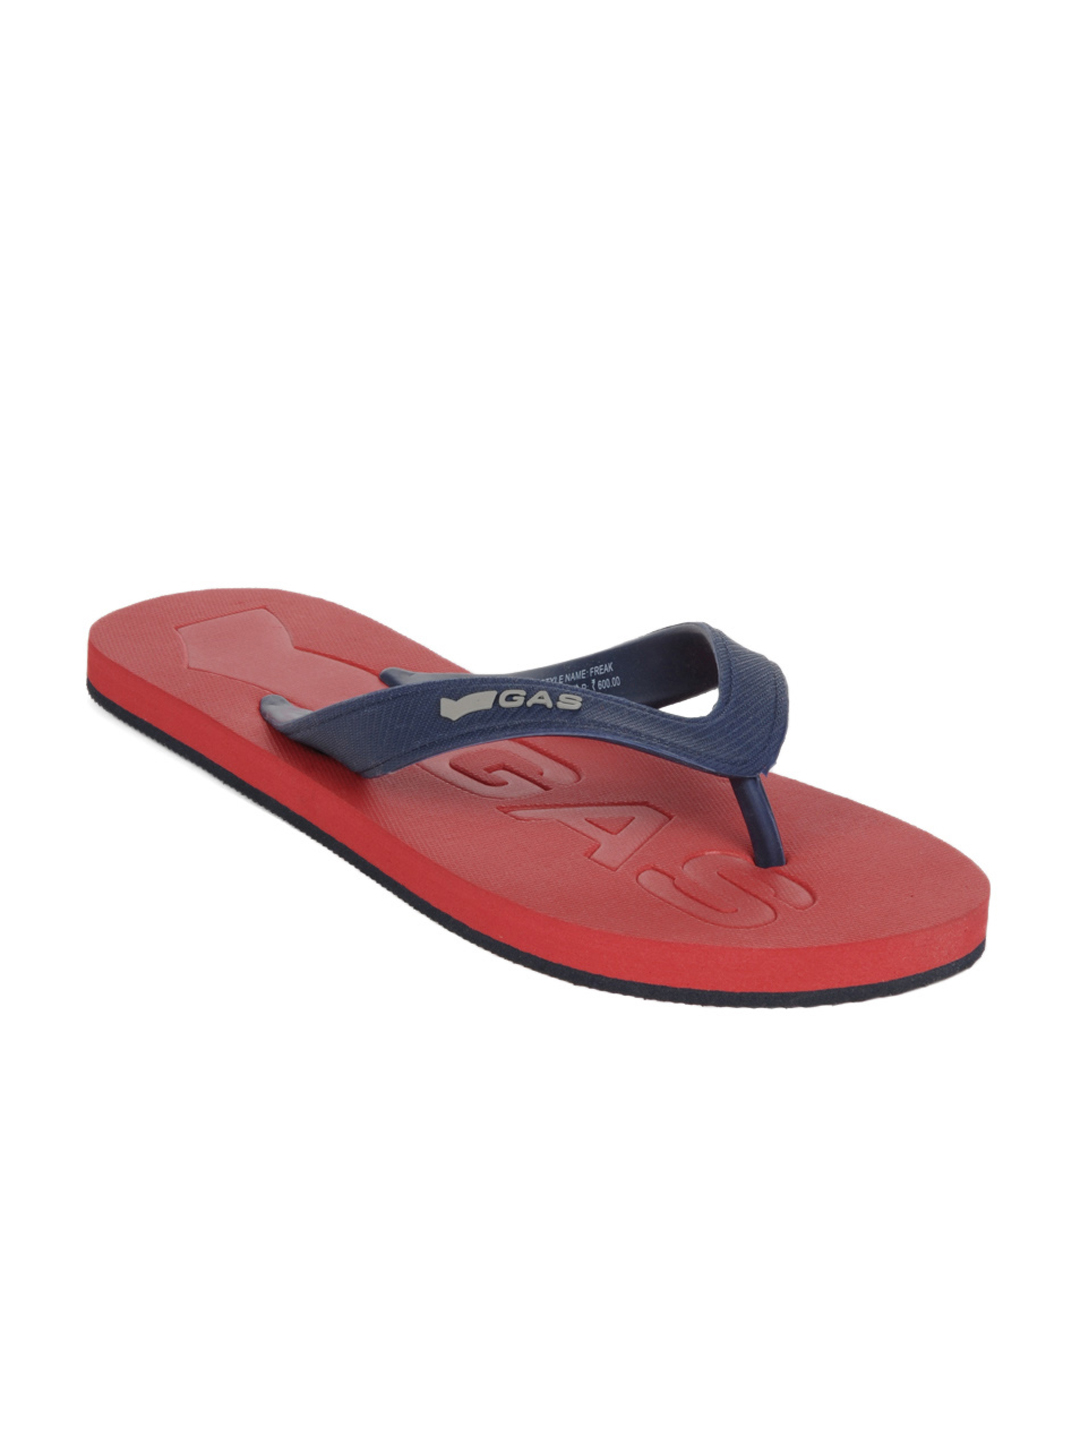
Gas Men Red Freak Flip Flops
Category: Footwear / Flip Flops / Flip Flops
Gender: Men
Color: Red
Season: Summer 2013
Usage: Casual